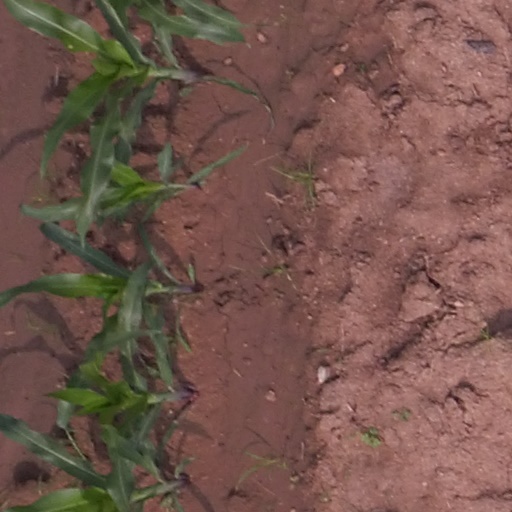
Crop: maize; corn